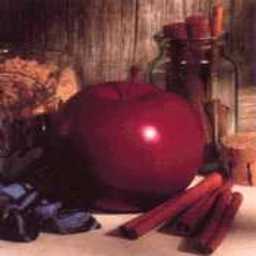
Label: Apple